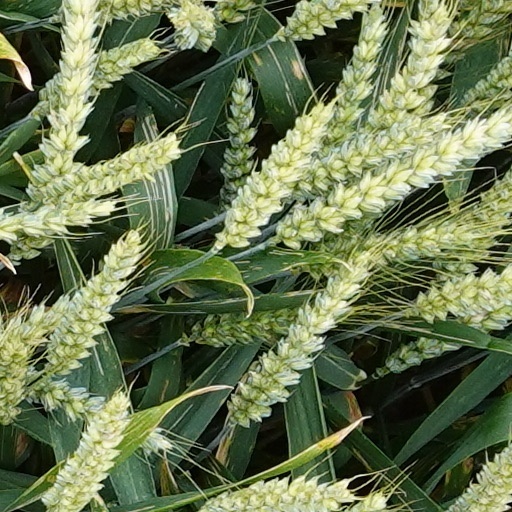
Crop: wheat